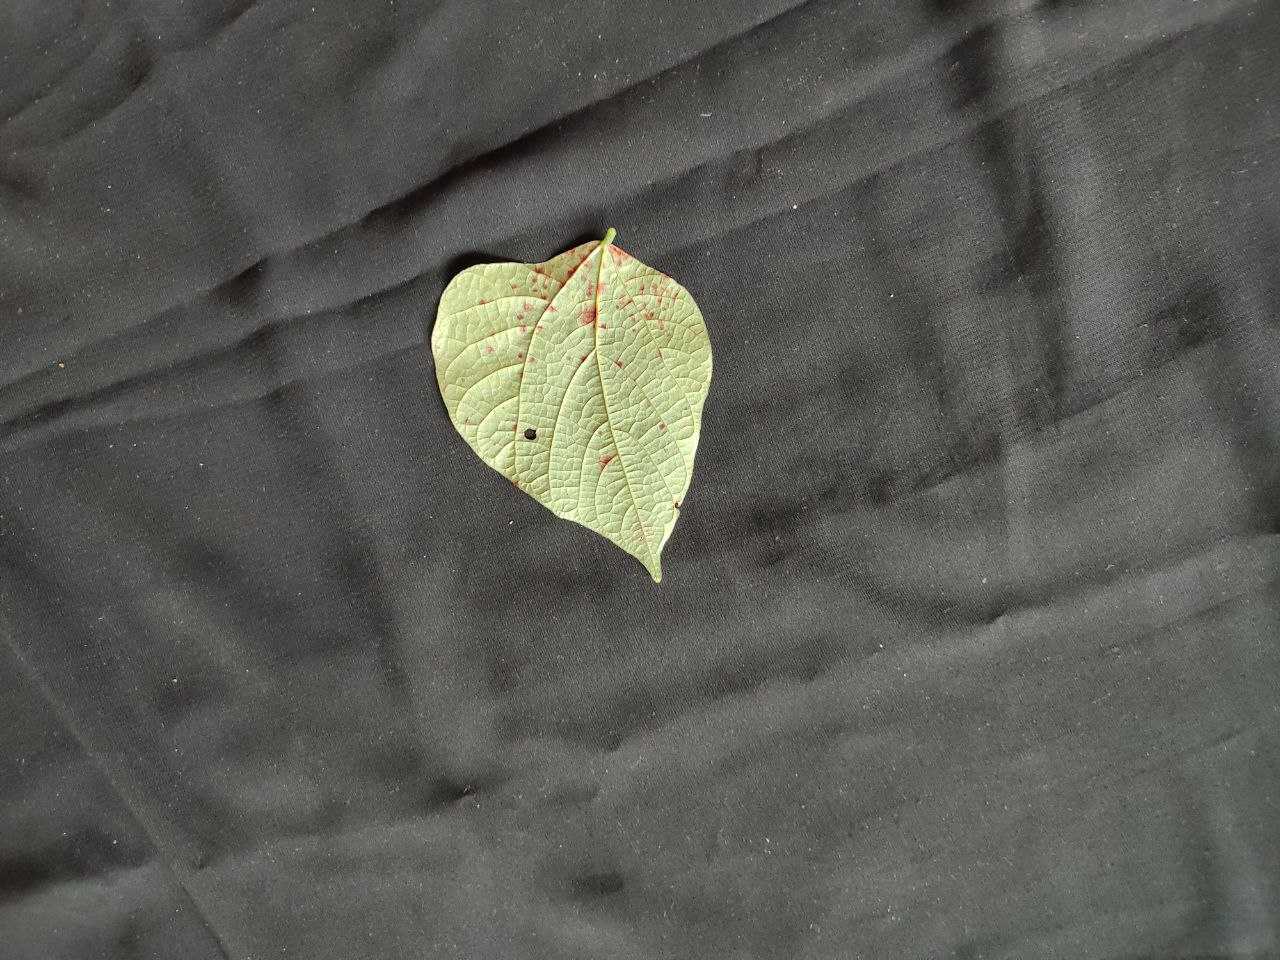
Crop: bean
Leaf condition: Rust